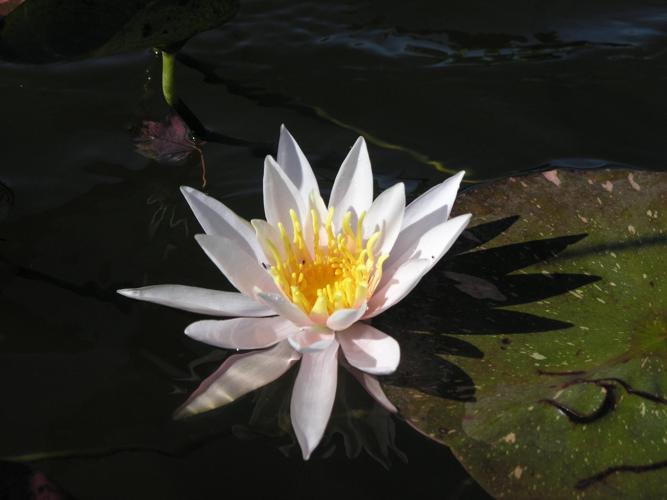
Label: water lily